Katipunan

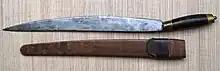
Typical Katipunero bolo

The night when Governor-General Eulogio Despujol exiled Dr. José Rizal to Dapitan, Katipunan was discovered.